P. A. Sangma

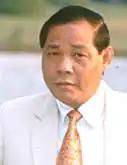
Official portrait, 1996

Purno Agitok Sangma (1 September 1947 – 4 March 2016) was an Indian politician who served as the 4th Chief Minister of Meghalaya from 1988 to 1990 and the 11th Speaker of the Lok Sabha from 1996 to 1998. He served as a member of the Lok Sabha from Tura in Meghalaya from 2014 to 2016, 1991 to 2008 and from 1977 to 1989 and the Minister of Information and Broadcasting in the Rao ministry from 1995 to 1996. He was the founder of National People's Party and co-founder of Nationalist Congress Party.